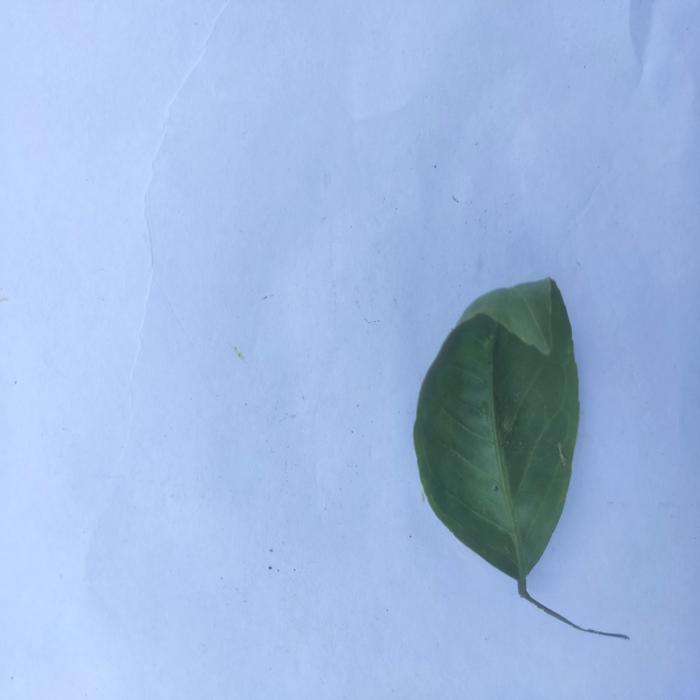
Crop: Aegle Marmelos
Leaf condition: Leaf_Curl